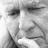
Emotion: sad